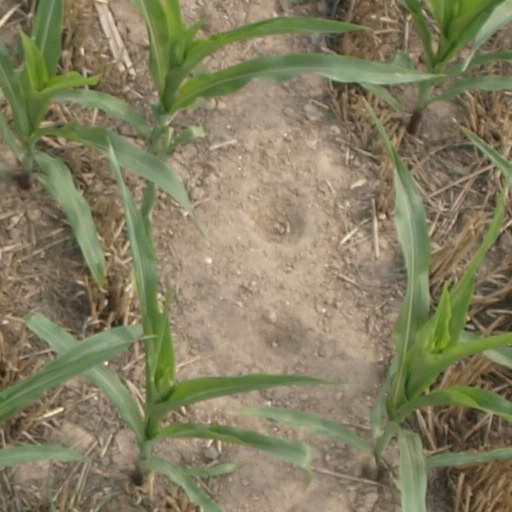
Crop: maize; corn